Kanthal (alloy)

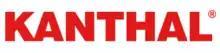

Kanthal is the trademark for a family of iron-chromium-aluminium (FeCrAl) alloys used in a wide range of resistance and high-temperature applications. Kanthal FeCrAl alloys consist of mainly iron, chromium (20–30 wt%) and aluminium (4–7.5 wt%). The first Kanthal FeCrAl alloy was developed by Hans von Kantzow in Hallstahammar, Sweden. The alloys are known for their ability to withstand high temperatures and having intermediate electric resistance. As such, it is frequently used in heating elements. The trademark Kanthal is owned by "Alleima AB".